Édith Piaf

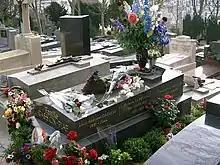
A photograph of Piaf's grave in Père Lachaise Cemetery, Paris

During a tour of America in 1947, Piaf met French boxing champion Marcel Cerdan and fell in love. They had an affair, which made international headlines since Cerdan was the former middleweight world champion, and at the time was married with three children. In October 1949, Cerdan boarded a flight from Paris to New York to meet Piaf. While on approach to land at Santa Maria in the Azores for a scheduled stopover, the aircraft crashed into a mountain, killing Cerdan and the other 47 people on board. In May 1950, Piaf recorded the hit song "Hymne à l'amour" dedicating it to Cerdan.